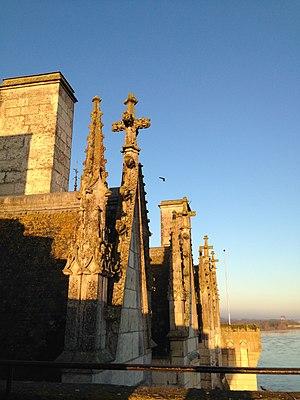
Terrasse du chateau de montsoreau musée d'art contemporain en Val de Loire, patrimoine mondial de l'Unesco. Vue sur la Loire et la confluence de la Vienne et de la Loire.
Le château de Montsoreau est un château français de style gothique et Renaissance situé dans le Val de Loire sur la commune de Montsoreau dans le sud-est du département de Maine-et-Loire en région Pays de la Loire.